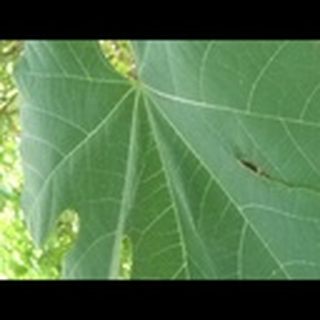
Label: healthy_cotton